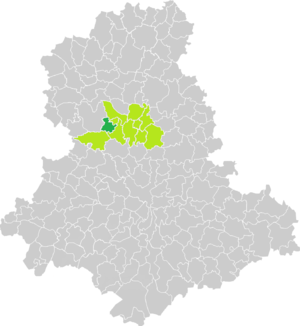
Carte de situation de la commune de Vaulry (en vert foncé) dans le votre Canton (en vert clair) sur une carte des communes de la Haute-Vienne
Vaulry est une commune française située dans le département de la Haute-Vienne, en région Nouvelle-Aquitaine.